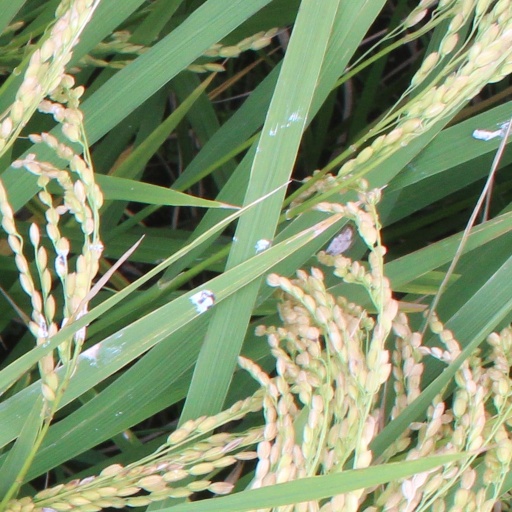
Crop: rice